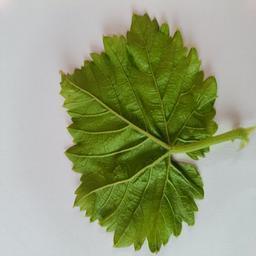
Label: Healthy Leaves